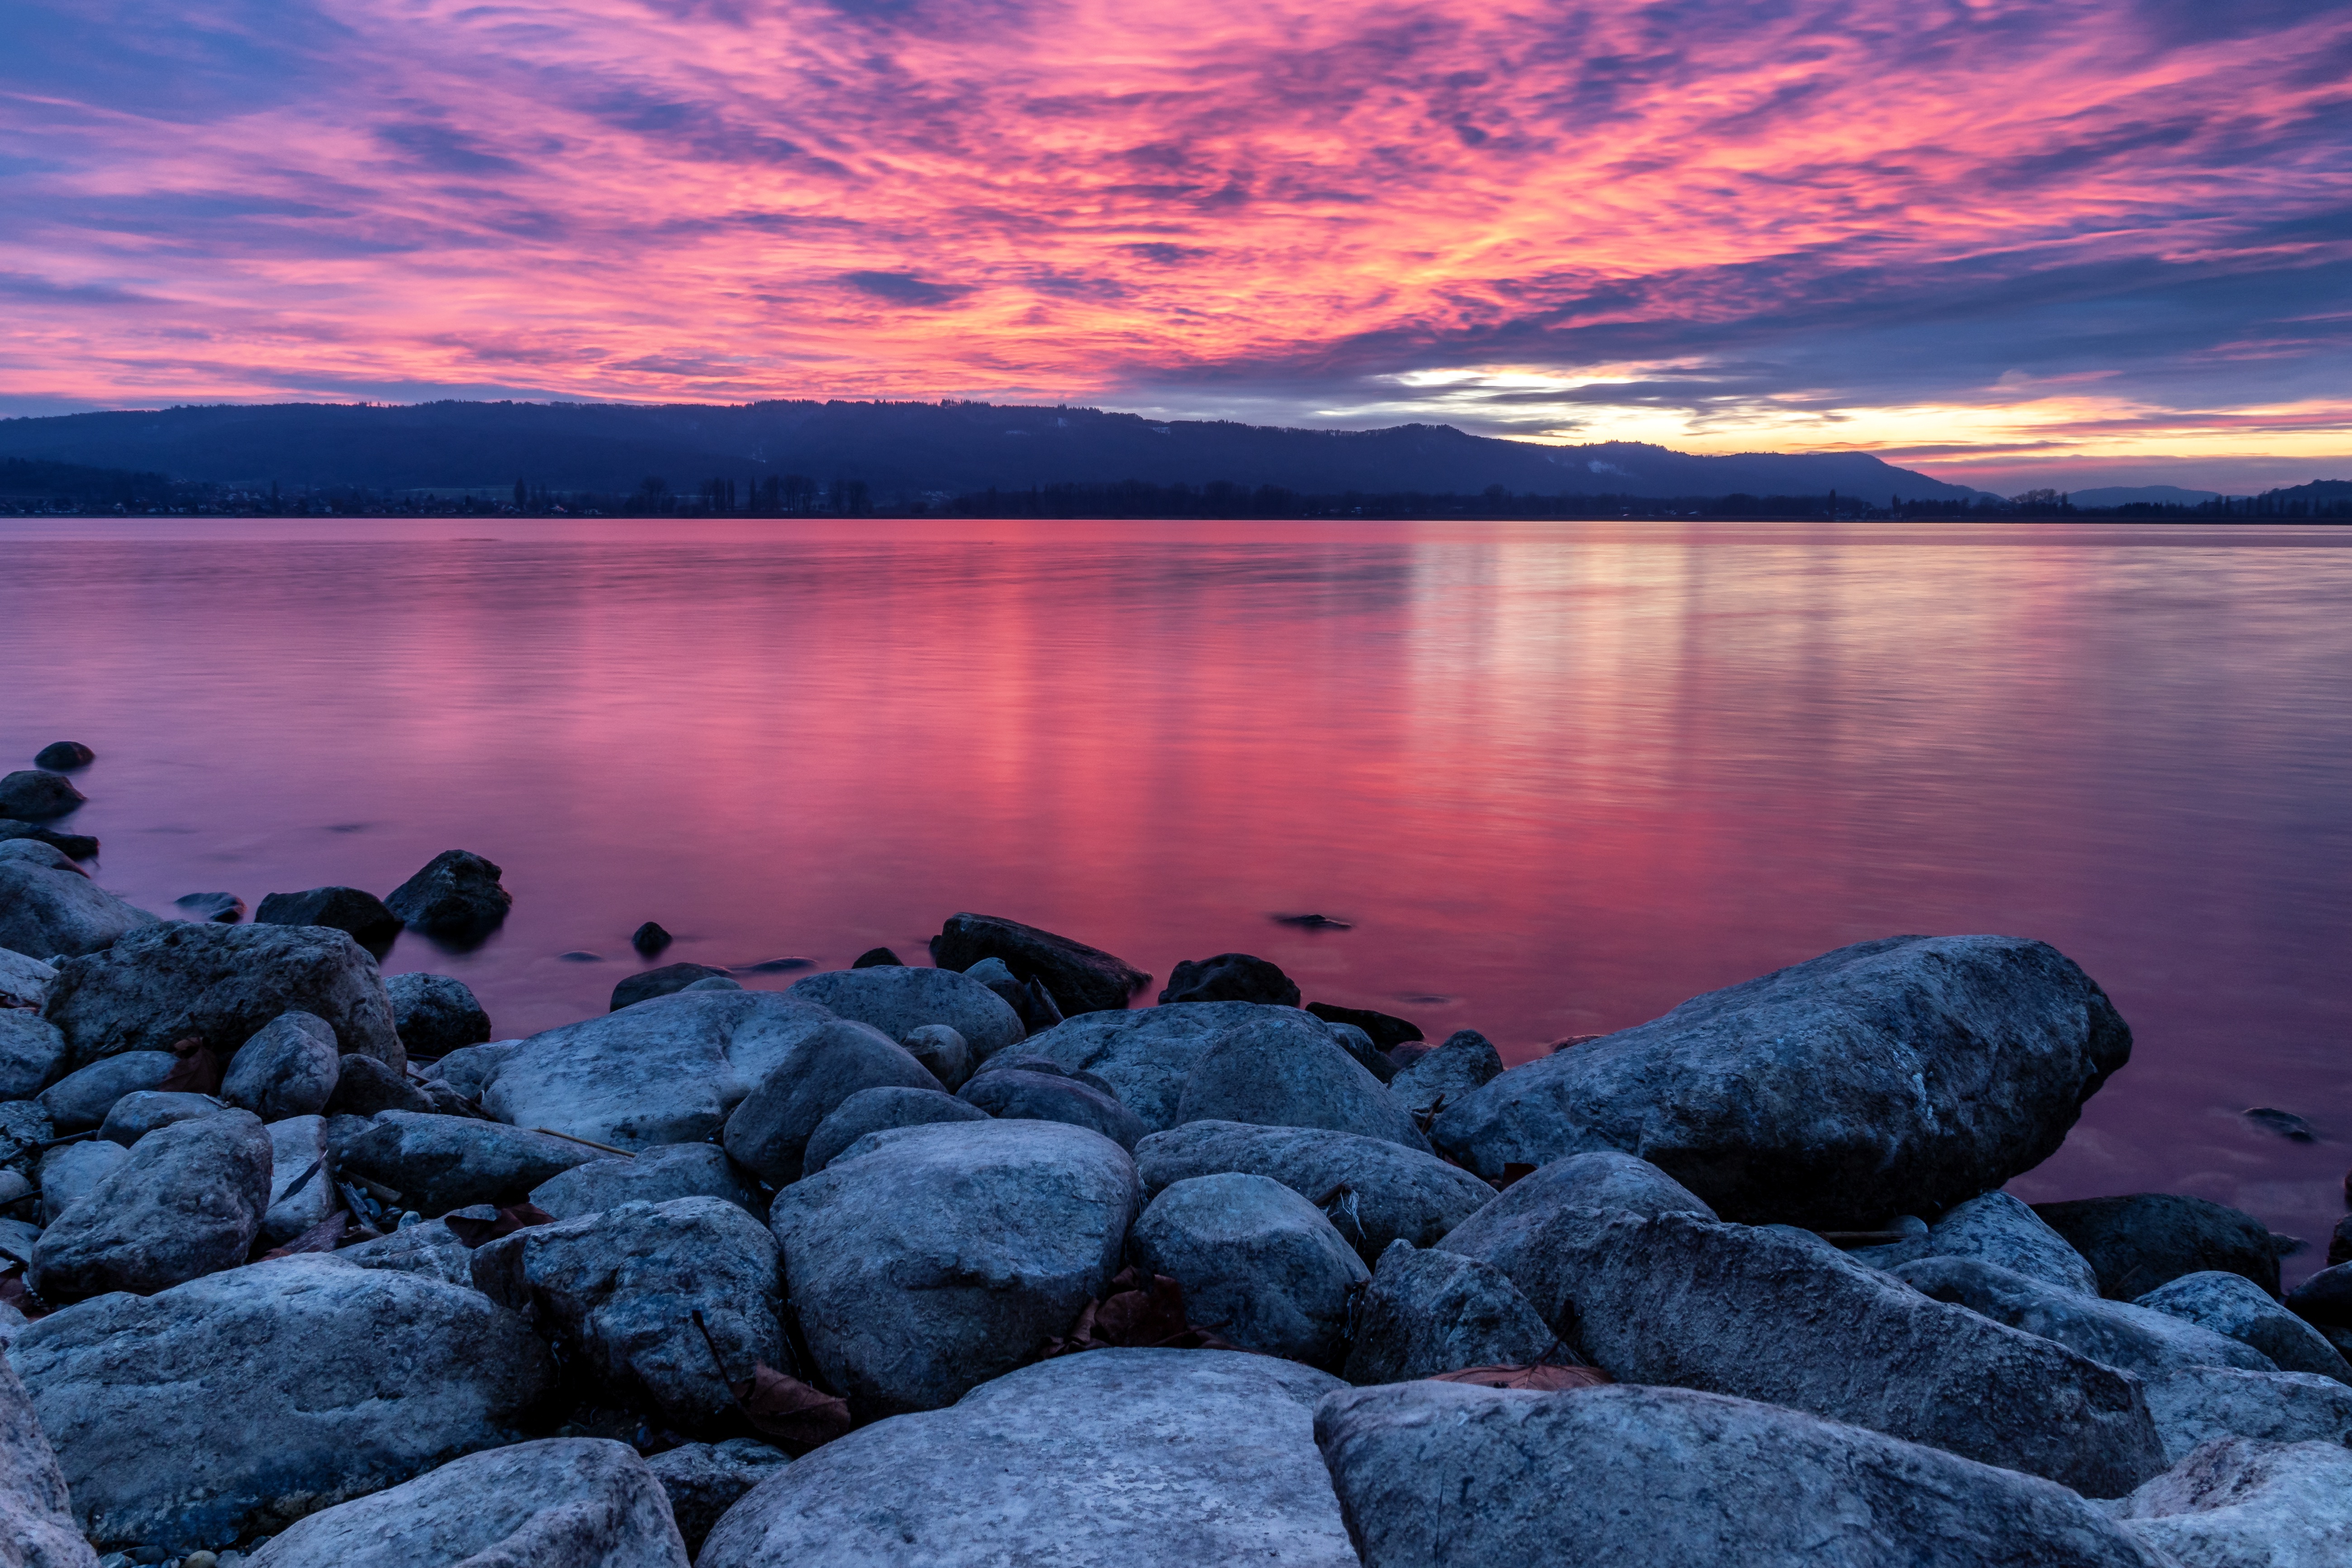
sea, water, sky, cloud, water resources, atmosphere, natural landscape, afterglow, lake, dusk, coastal and oceanic landforms, sunlight, horizon, sunset, bank, landscape, sunrise, red sky at morning, shore, calm, wood, dawn, evening, coast, reservoir, lake district, rock, ocean, reflection, event, sound, loch, tree, bay, beach, inlet, wave, wind wave, winter, cumulus, river